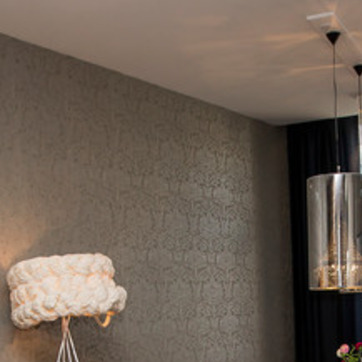
Material: wallpaper